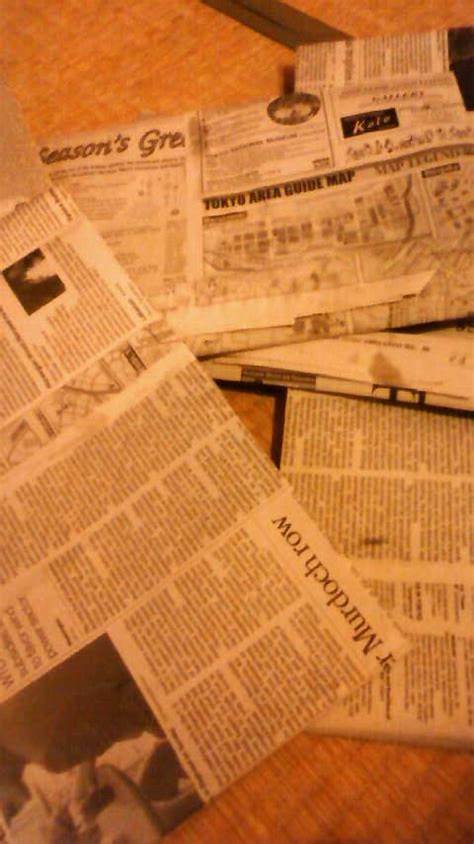
Waste category: paper